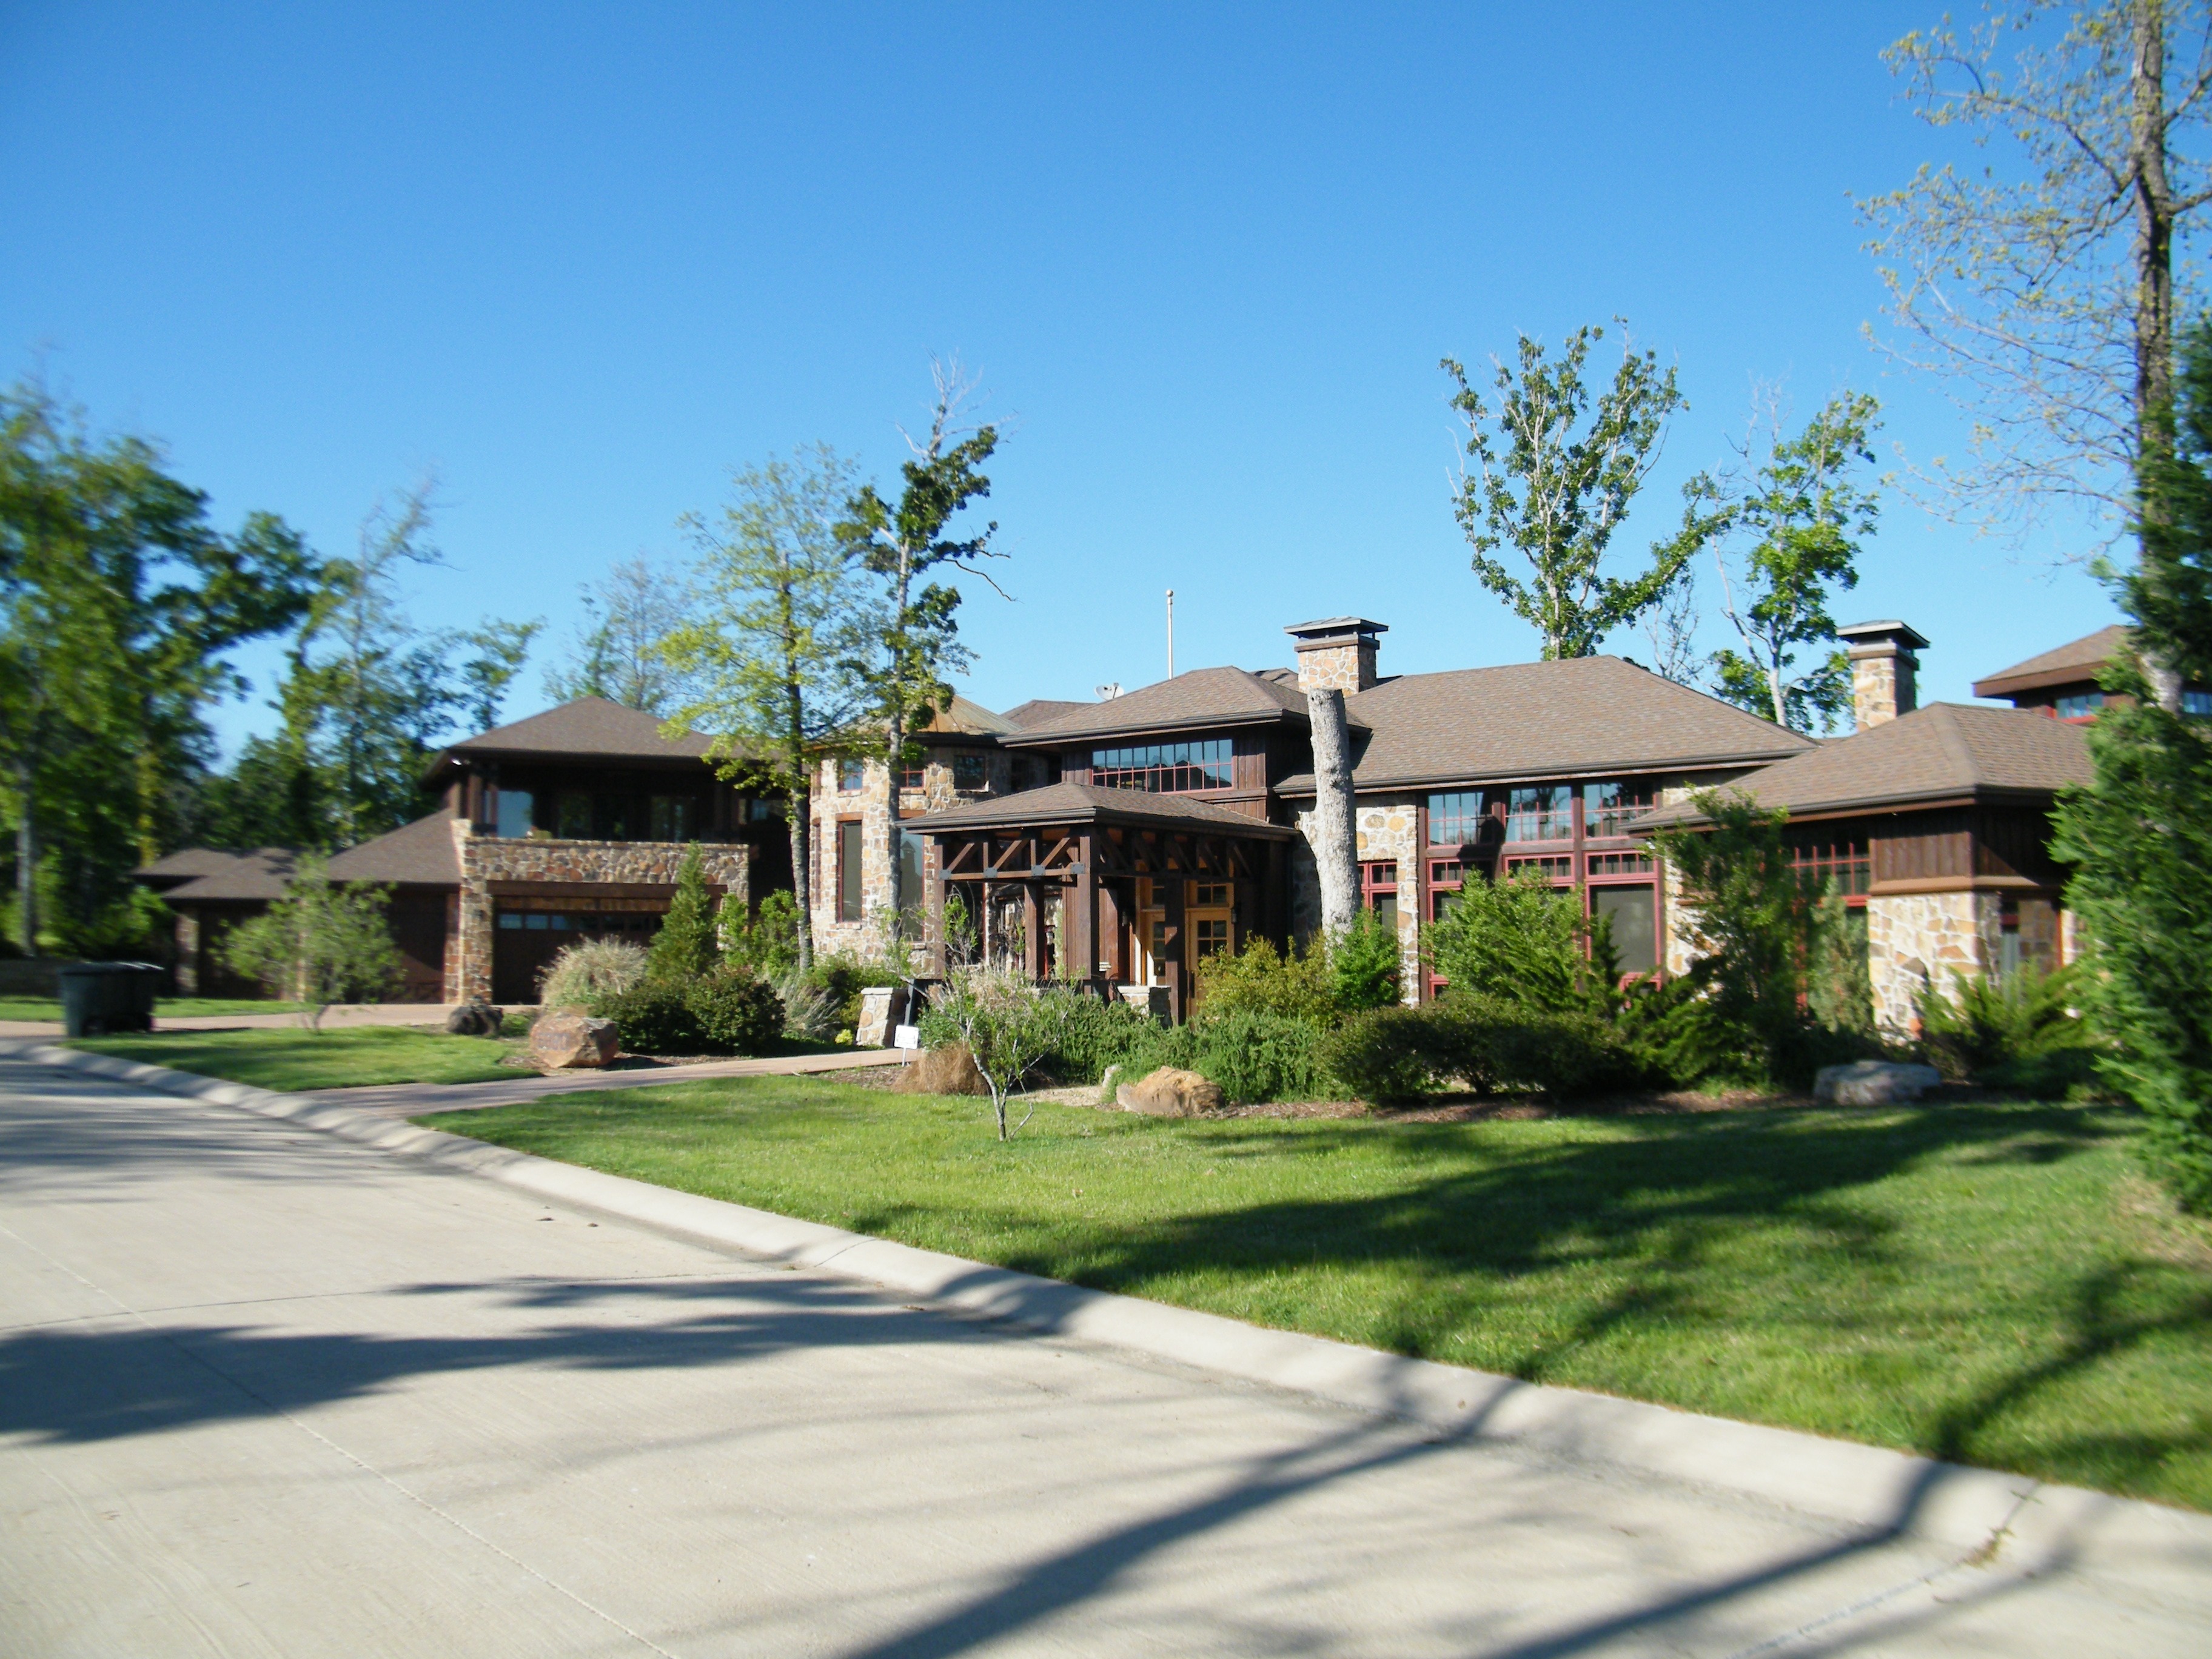
villa, house, home, vacation, village, neighborhood, suburb, cottage, america, property, resort, estate, neighbourhood, real estate, residential area